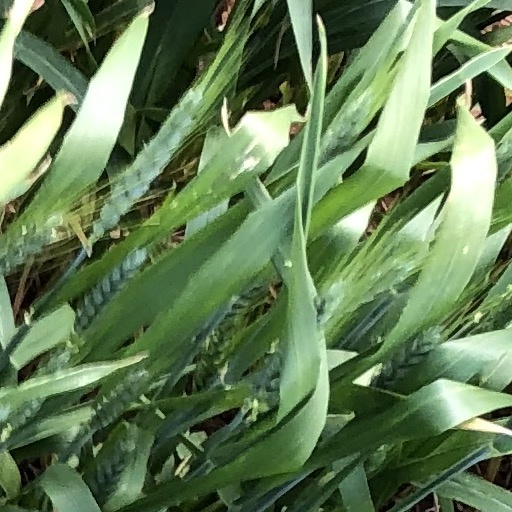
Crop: wheat